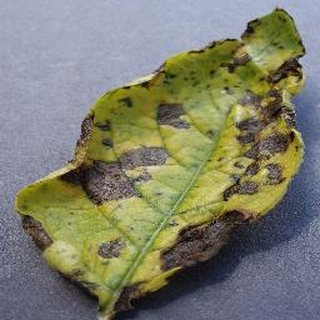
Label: potato_early_blight